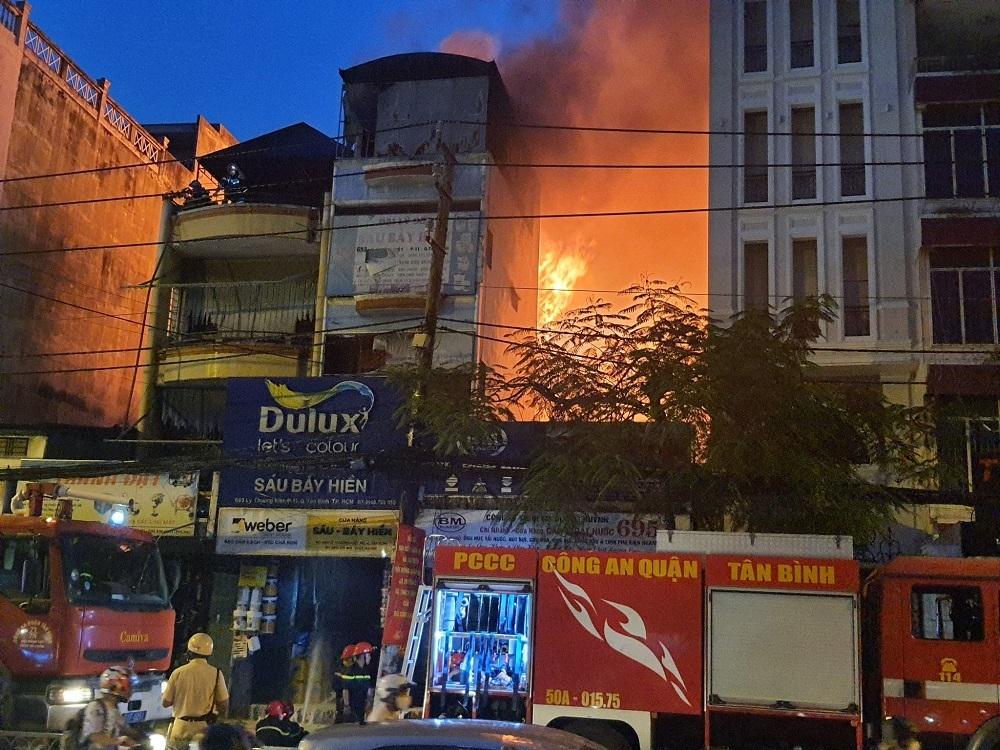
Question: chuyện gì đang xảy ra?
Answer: có một đám cháy ở một tòa nhà